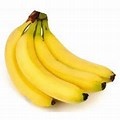
Label: banana